C1 chemistry

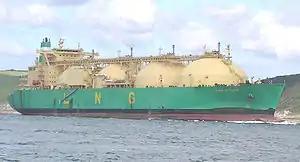
Expensive LNG tankers, or gas pipelines, are required to transport methane.

Carbon monoxide and methanol are important chemical feedstocks. CO is utilized by myriad carbonylation reactions. Together with hydrogen, it is the feed for the Fischer–Tropsch process, which affords liquid fuels. Methanol is the precursor to acetic acid, dimethyl ether, formaldehyde, and many methyl compounds (esters, amines, halides). A larger-scale application is methanol to olefins, which produces ethylene and propylene.